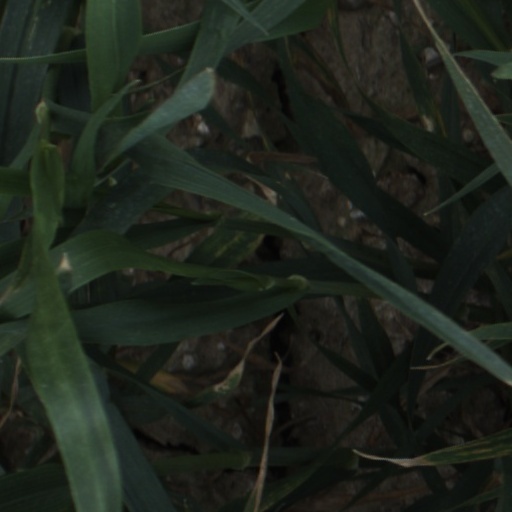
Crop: wheat